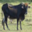
Label: cattle